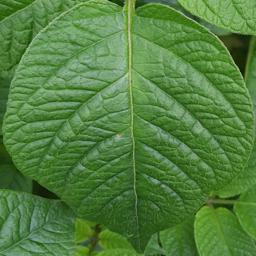
Etiqueta: Sana